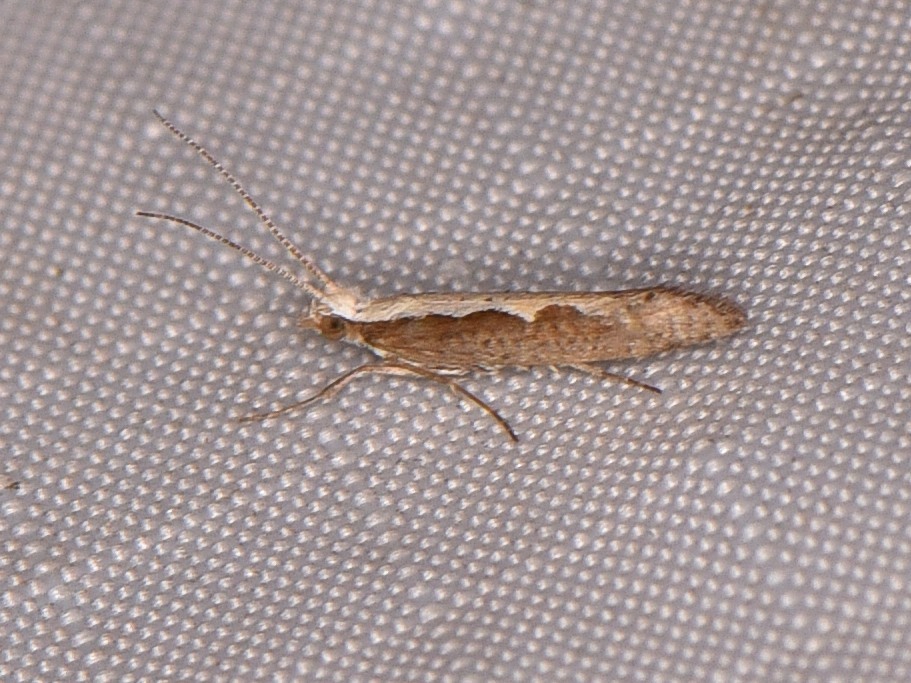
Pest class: diamondback_moth